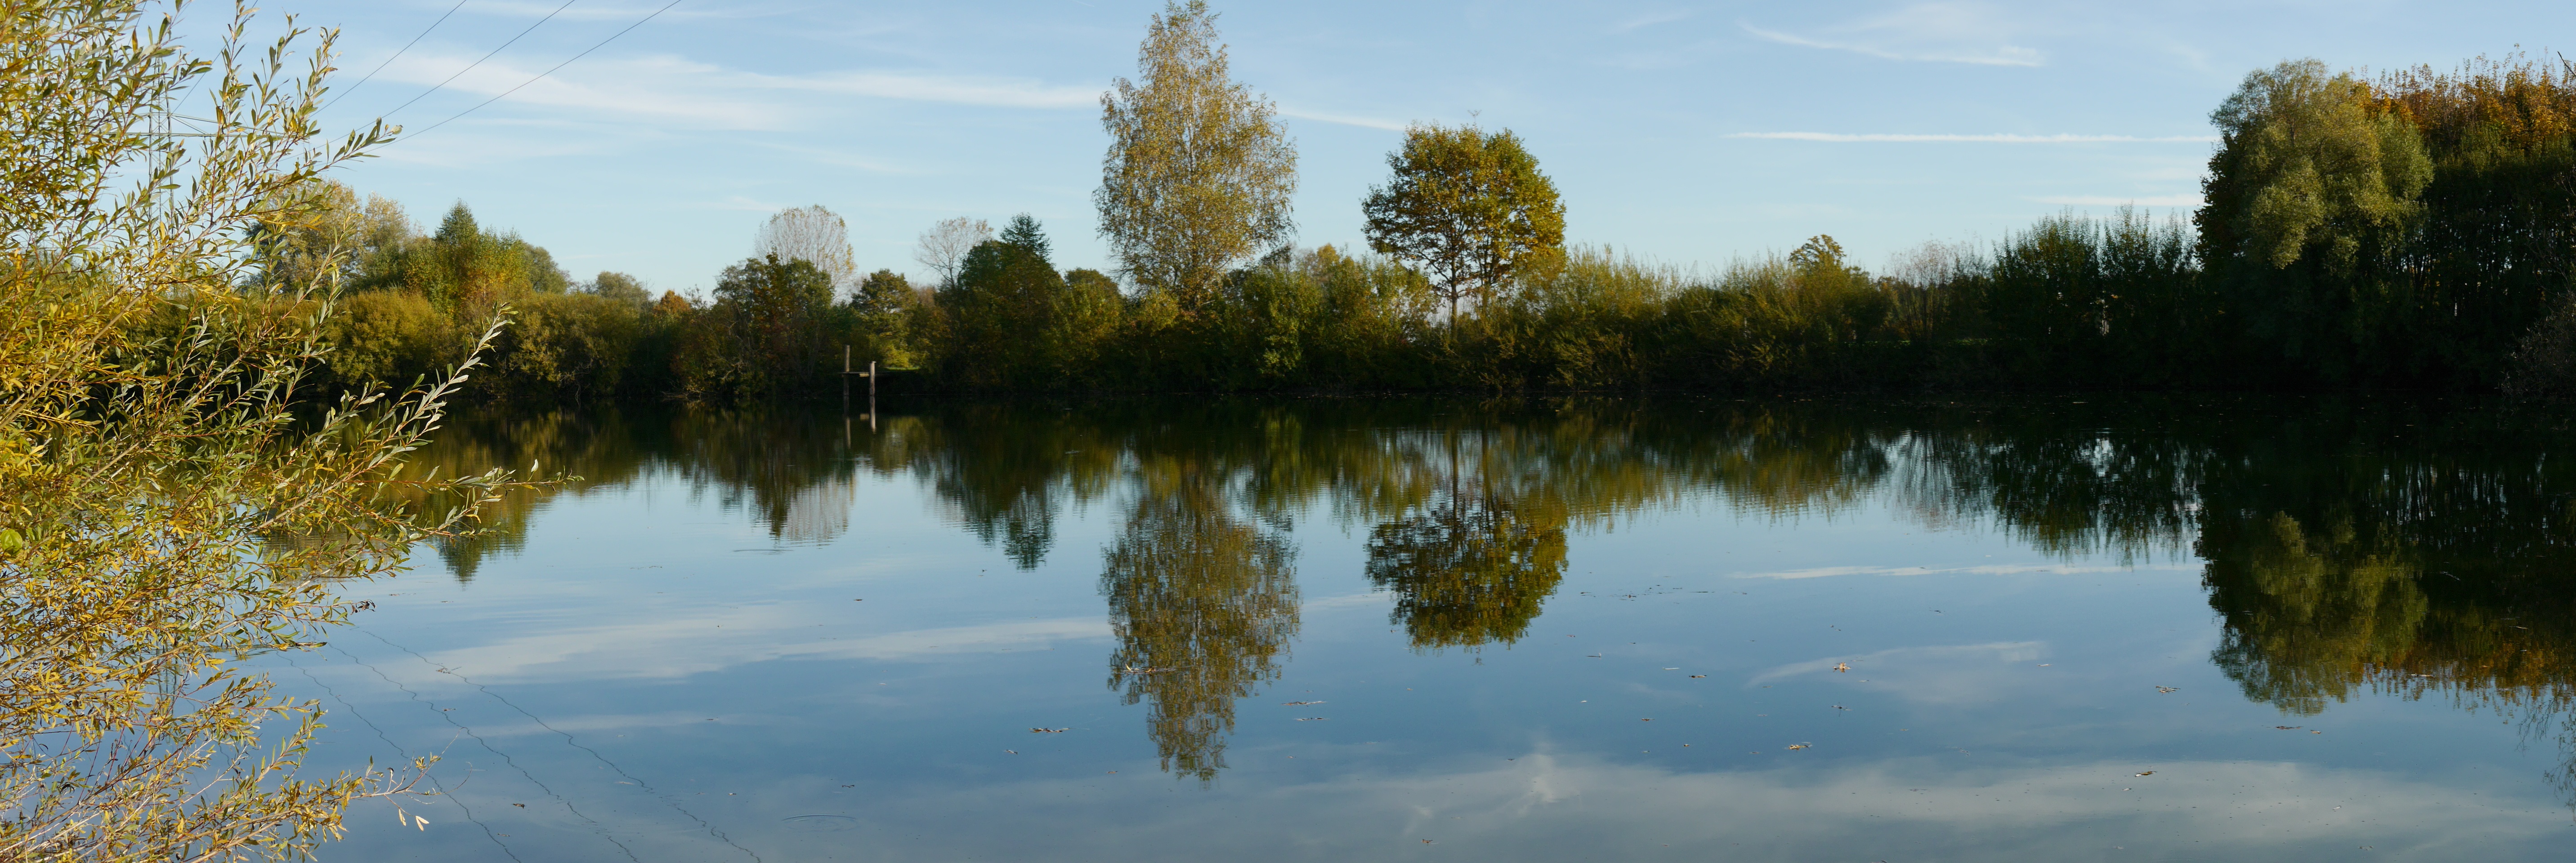
landscape, tree, water, nature, marsh, wilderness, meadow, morning, leaf, lake, river, panorama, pond, reflection, autumn, season, body of water, wetland, habitat, ecosystem, natural environment, atmospheric phenomenon, woody plant